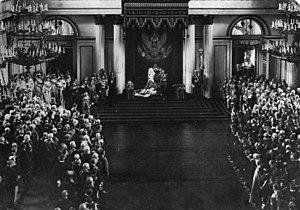
La Douma d'État de l’Empire russe est l’Assemblée législative de l'Empire russe. Elle se réunissait au palais de Tauride, à Saint-Pétersbourg. La première Douma fut convoquée le 27 avril 1906 par l'empereur Nicolas II. Instaurée après la Révolution russe de 1905, cette Douma constituait la Chambre basse de l'Empire russe, tandis que le Conseil d'État de l'Empire russe en devenait la Chambre haute. Cette concession accordée par le pouvoir fait de la Russie une monarchie constitutionnelle mais non parlementaire, puisque le ministre, nommé par l'empereur, ne dépend pas de l'Assemblée. Le coup de force du 3 juin 1907 qui va à la fois dissoudre la deuxième Douma et modifier le système électoral des représentants va mettre fin pour le peuple russe aux espoirs de voir se créer une institution qui les représente vraiment en utilisant un système censitaire. Cela permet aux Octobristes et aux conservateurs d'occuper la majorité des sièges.
Les élections législatives russes ont eu lieu du 26 mars 1906 au 20 avril 1906, étalées sur une durée de trois semaines. Elles ont pour but d'élire les 448 députés de la Douma d'État de l’Empire russe. La première législature est appelée Première Douma.